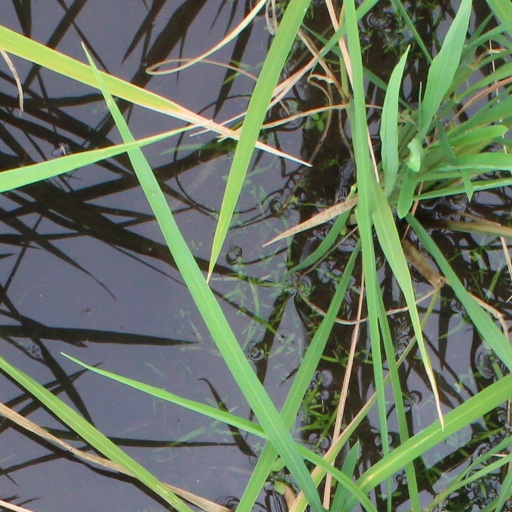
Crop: rice